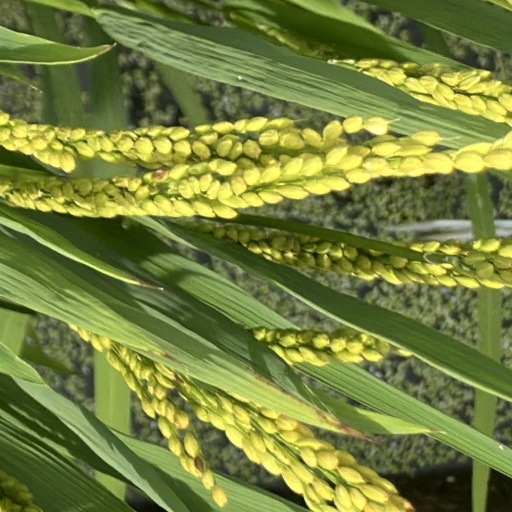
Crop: rice